UCLA Bruins men's basketball

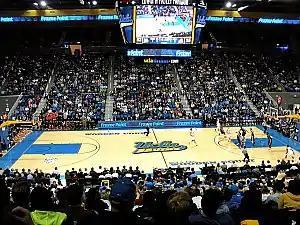
UCLA Bruins vs. Oregon State Beavers, January 2013, in the "New Pauley Pavilion"

UCLA looked to find a coach that could move the Bruins back to the elite ranks of the Pac-10 and the country. Ben Howland's success at the University of Pittsburgh and his southern California roots made him an attractive candidate. In 2003, he left Pitt and accepted the head coaching duties at UCLA.